British United Airways

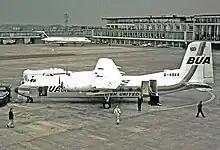
BUA Handley Page Dart Herald 211 G-ASKK in the airline's final livery, at Manchester Airport in 1967.

Using a more logical approach to regroup the wide spread of airline activities into four discrete units concluded the BUA group's reorganisation and revitalisation. As a result, BUA became the group's frontline all-jet operator based at Gatwick; BUIA's CIMAS division provided all "second-level" scheduled services from several regional bases and standardised its fleet on the Herald turboprop, while its Morton Air Services division offered "third-level" air taxi, charter and feeder services; and Bristow Helicopters assumed sole responsibility for all helicopter operations.